Hanna Paulsberg

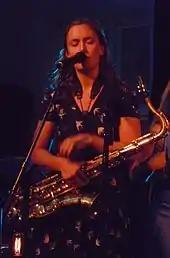
Paulsberg with Pitsj at Ingensteds in Oslo September 10, 2016.

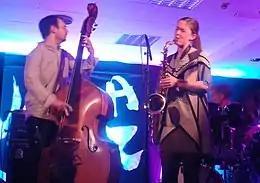
Hanna Paulsberg Concept with Trygve Waldemar Fiske and Hans Hulbækmo at Vossajazz 2016.

Paulsberg started playing saxophone at the age of fifteen, after listening to a cd with American saxophone player Stan Getz. The year after, she started the music program at "Kirkeparken videregående skole" in Moss, where she got her Examen artium in 2009. Later she became a graduate of the Jazz program at Trondheim Musikkonsevatorium in 2011, and released her debut album "Waltz For Lilli" (2012), including Trygve Waldemar Fiske (double bass), Oscar Grönberg (piano) and Hans Hulbækmo (drums).